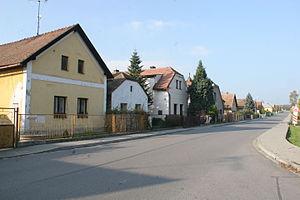
Radhošť est une commune du district d'Ústí nad Orlicí, dans la région de Pardubice, en République tchèque. Sa population s'élevait à 168 habitants en 2017.